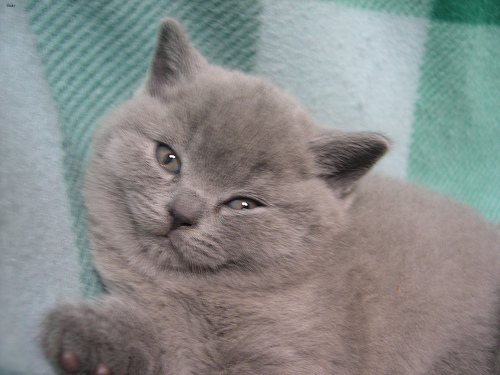
Breed: british shorthair